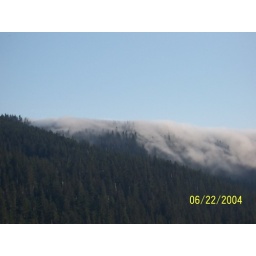
The clouds creeping over the trees at Lost Lake on Mt. Hood